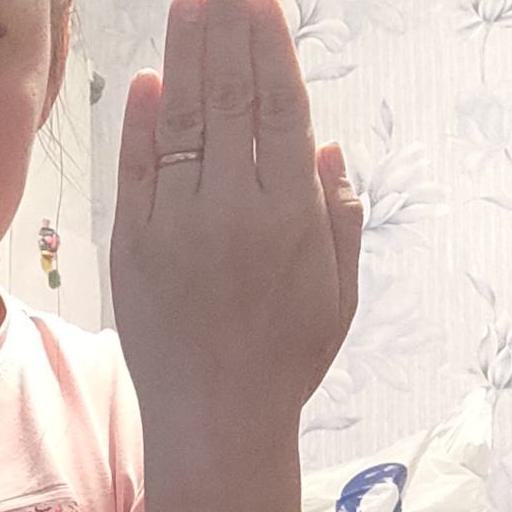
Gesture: stop_inverted